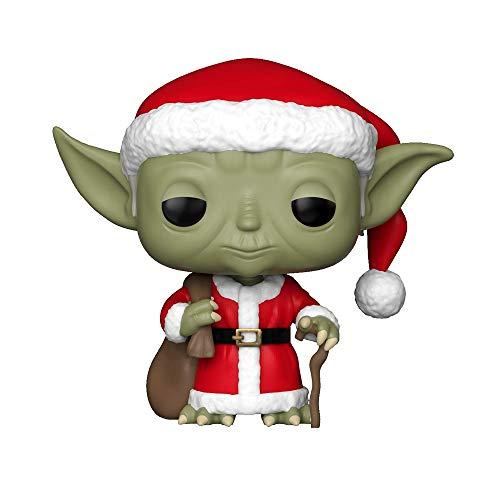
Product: Funko Pop Star Wars: Holiday - Santa Yoda Collectible Figure, Multicolor
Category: Toys & Games | Toy Figures & Playsets | Action Figures
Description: From Holiday, Santa Yoda, as a stylized POP vinyl from Funko.
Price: $10.99
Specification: ProductDimensions:3x3x3.8inches|ItemWeight:5.9ounces|ShippingWeight:6.4ounces(Viewshippingratesandpolicies)|ASIN:B07DFF25ZD|Itemmodelnumber:33885|Manufacturerrecommendedage:6yearsandup